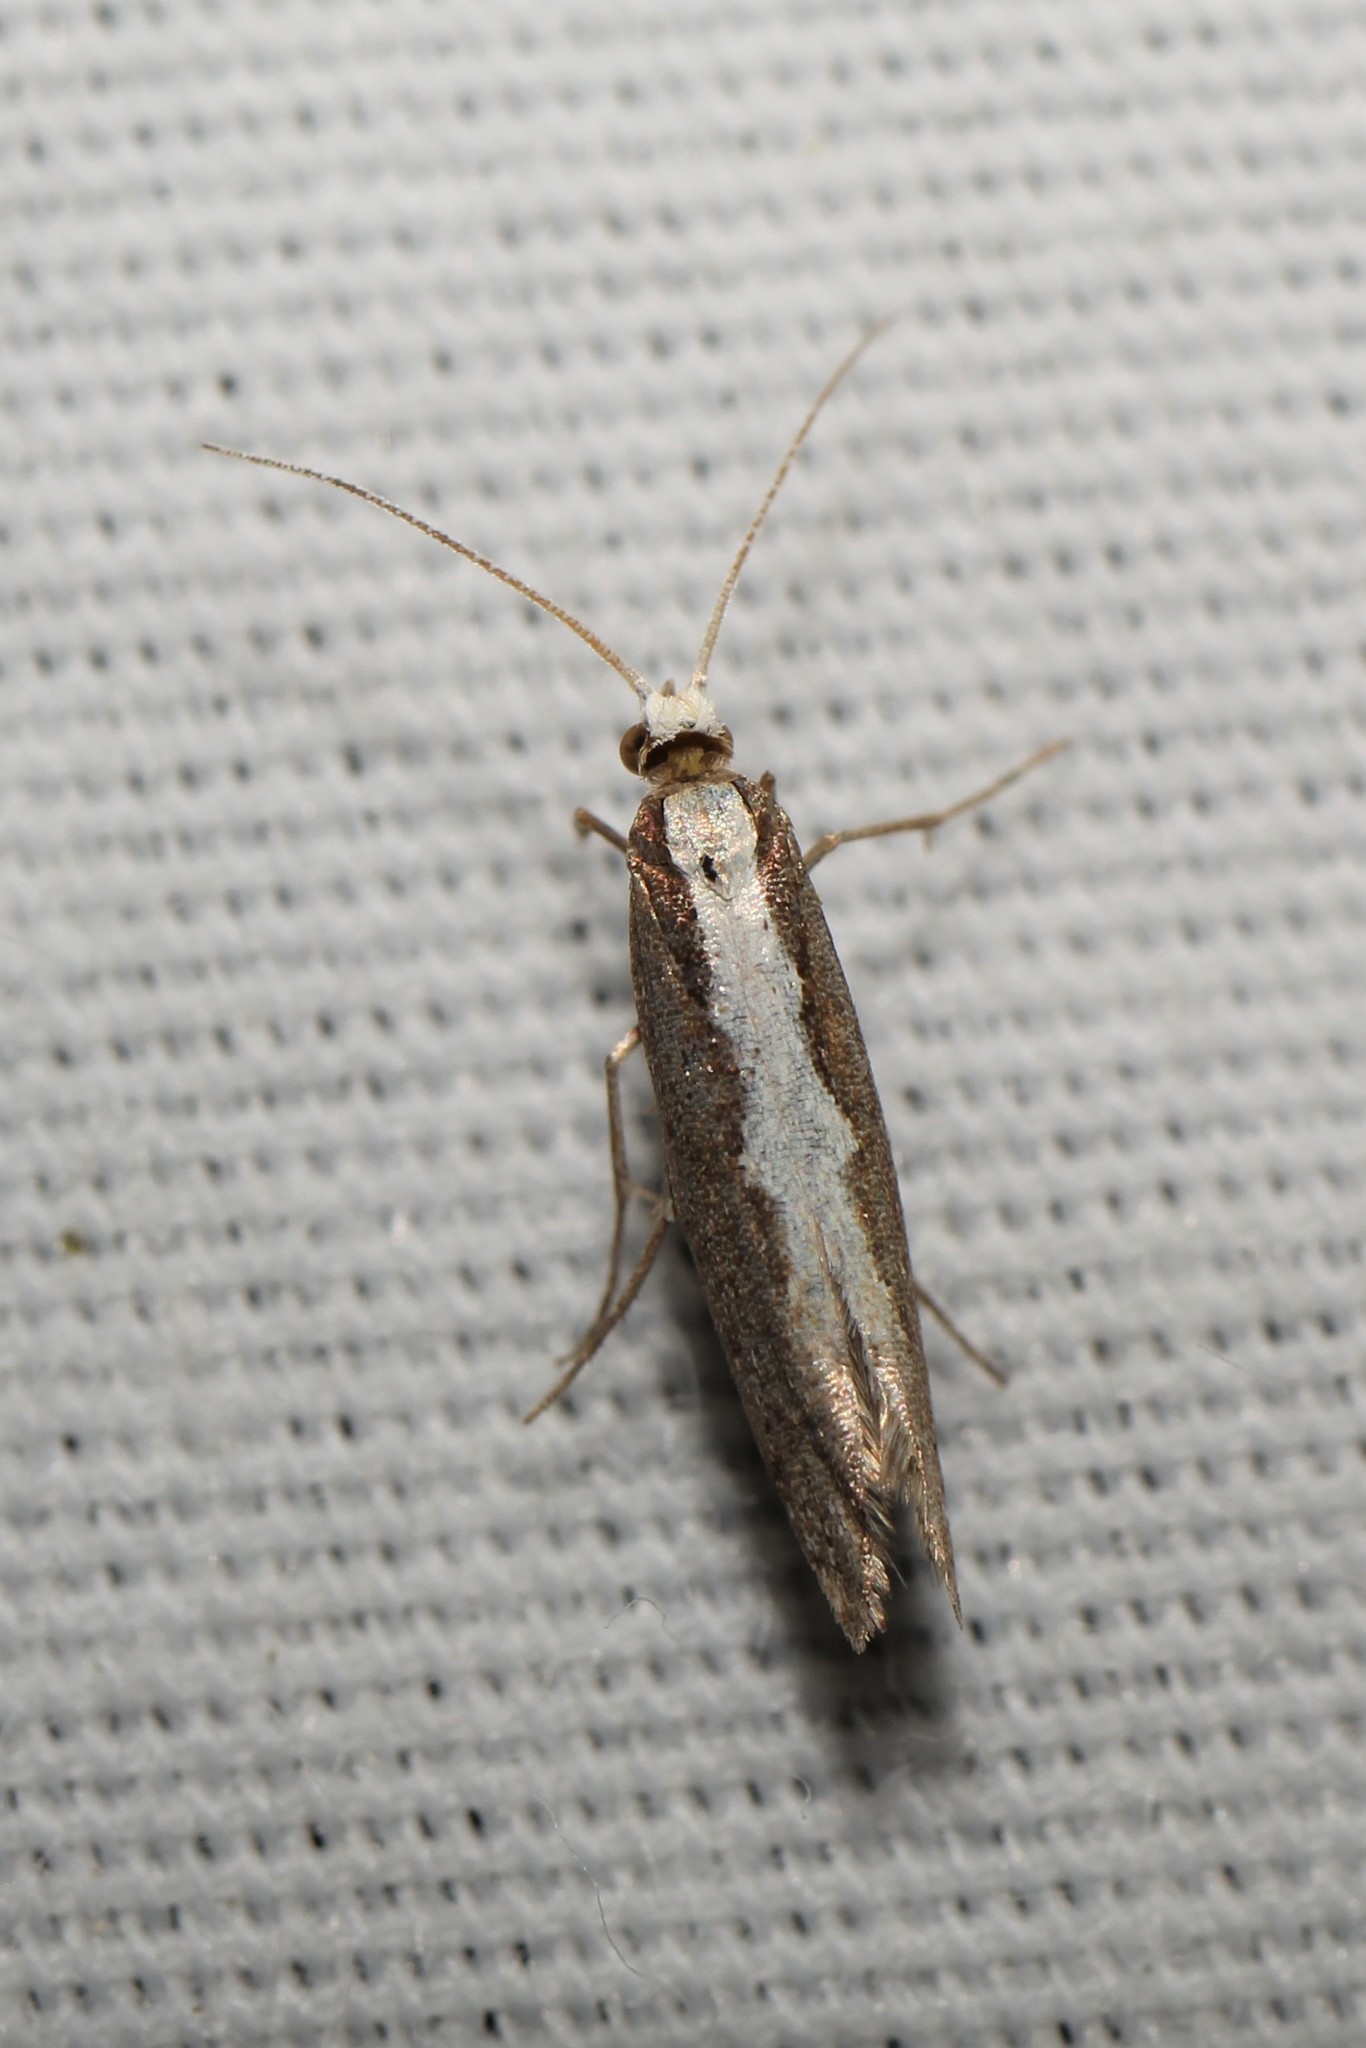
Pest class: diamondback_moth